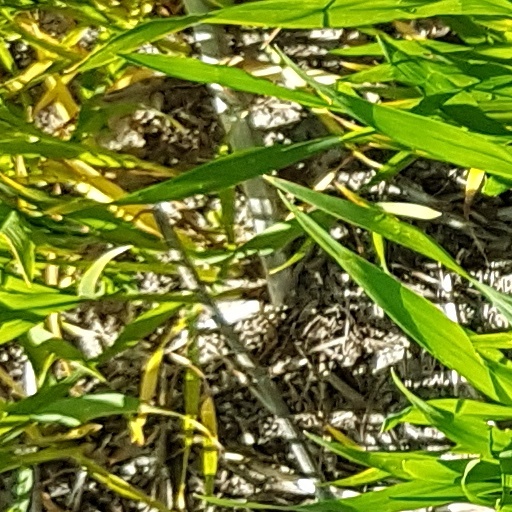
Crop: wheat